Busways Travel Services

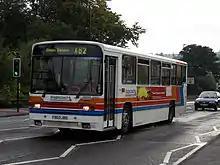
Alexander PS bodied Scania N113 in the first version of Stagecoach corporate livery with Busways fleet names

Busways divided its main services into four colour-coded divisions. Services operated out of Slatyford and Byker depots were branded as Newcastle and City Busways respectively, taking on a maroon livery, while South Shields and Sunderland depots' Busways operations were branded blue and green respectively. These divisions were eventually reduced to three with the merger of City Busways into Newcastle Busways in 1993. White-painted minibuses operated by each division were branded "Mini Busways" to allow them to be quickly transferred between divisions, while low-cost subsidiaries, such as Blue Bus, Economic and The Favourite, were also set up by Busways to compete with rival operators, such as Trimdon Motor Services, Go-Ahead Northern, the Tyne and Wear Omnibus Company (TWOC) and Welcome Passenger Service, on services across Tyne and Wear for passengers.